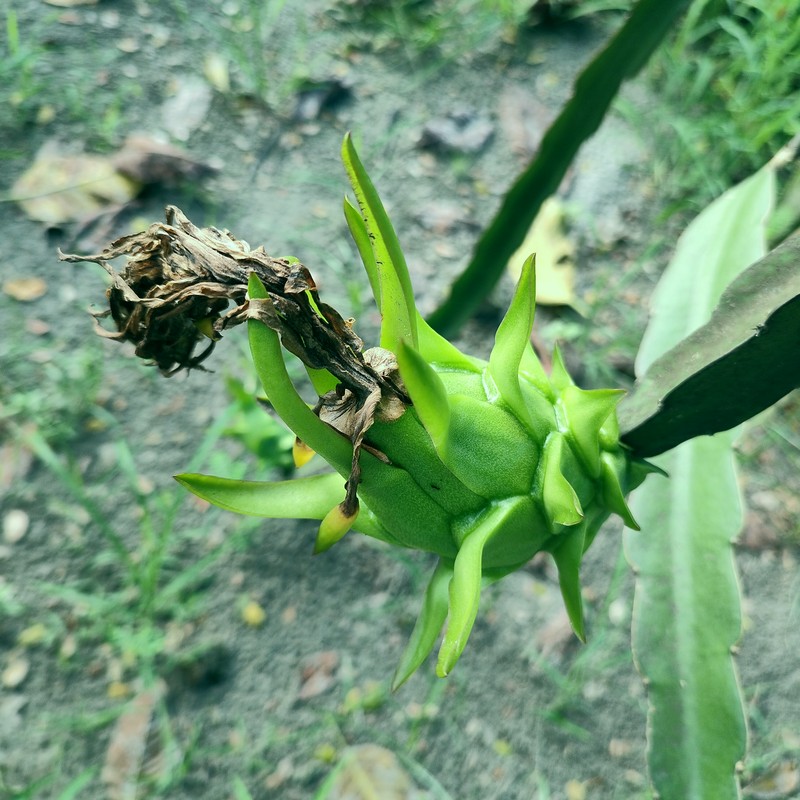
Label: Immature Dragon Fruit